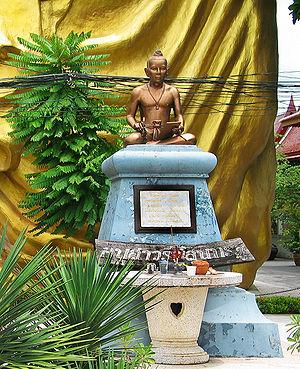
Sunthorn Phu est l'un des poètes thaïlandais les plus connus.
"Le Nirat est un genre de littérature thaïlandaise populaire lyrique, sur le thème de la ""poésie d'adieu"". Son noyau est un récit de voyage, mais l'essentiel est le désir amoureux de l'absent. Les principaux représentants de ce genre sont Si Prat et Sunthorn Pu.